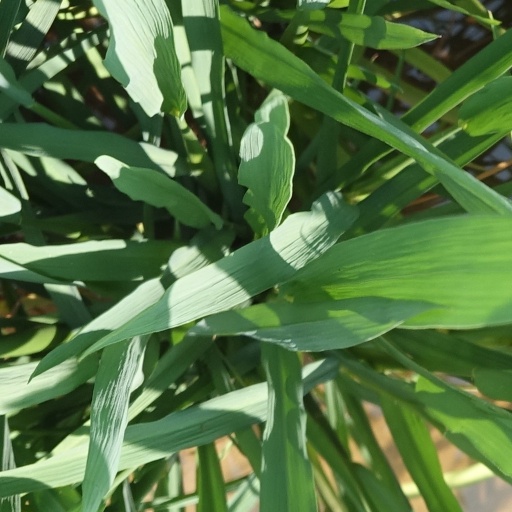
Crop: rice